OMA SUD Redbird

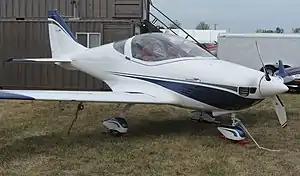

The OMA SUD Redbird is an Italian two-seat, composite light-sport aircraft (LSA) from composite maker OMA Sud. Introduced at the AERO Friedrichshafen show in 2012, the aircraft is supplied complete and ready-to-fly.